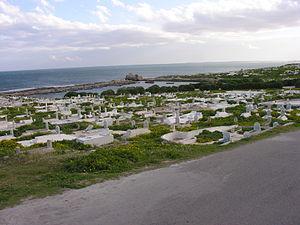
Le cothon désigne une installation portuaire phénicienne et punique. Les cothons conservés laissent apparaître des bassins artificiels creusés reliés à la mer par un chenal.